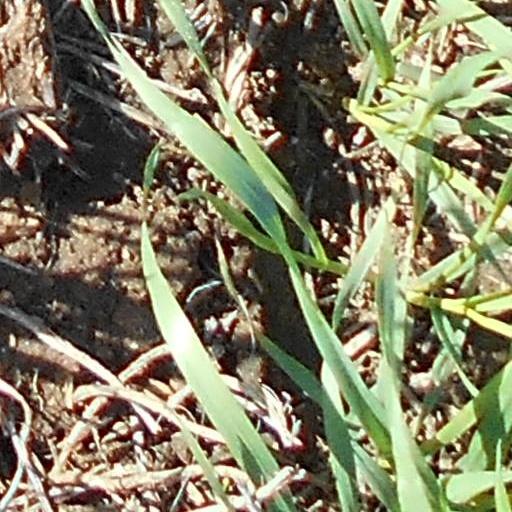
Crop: wheat